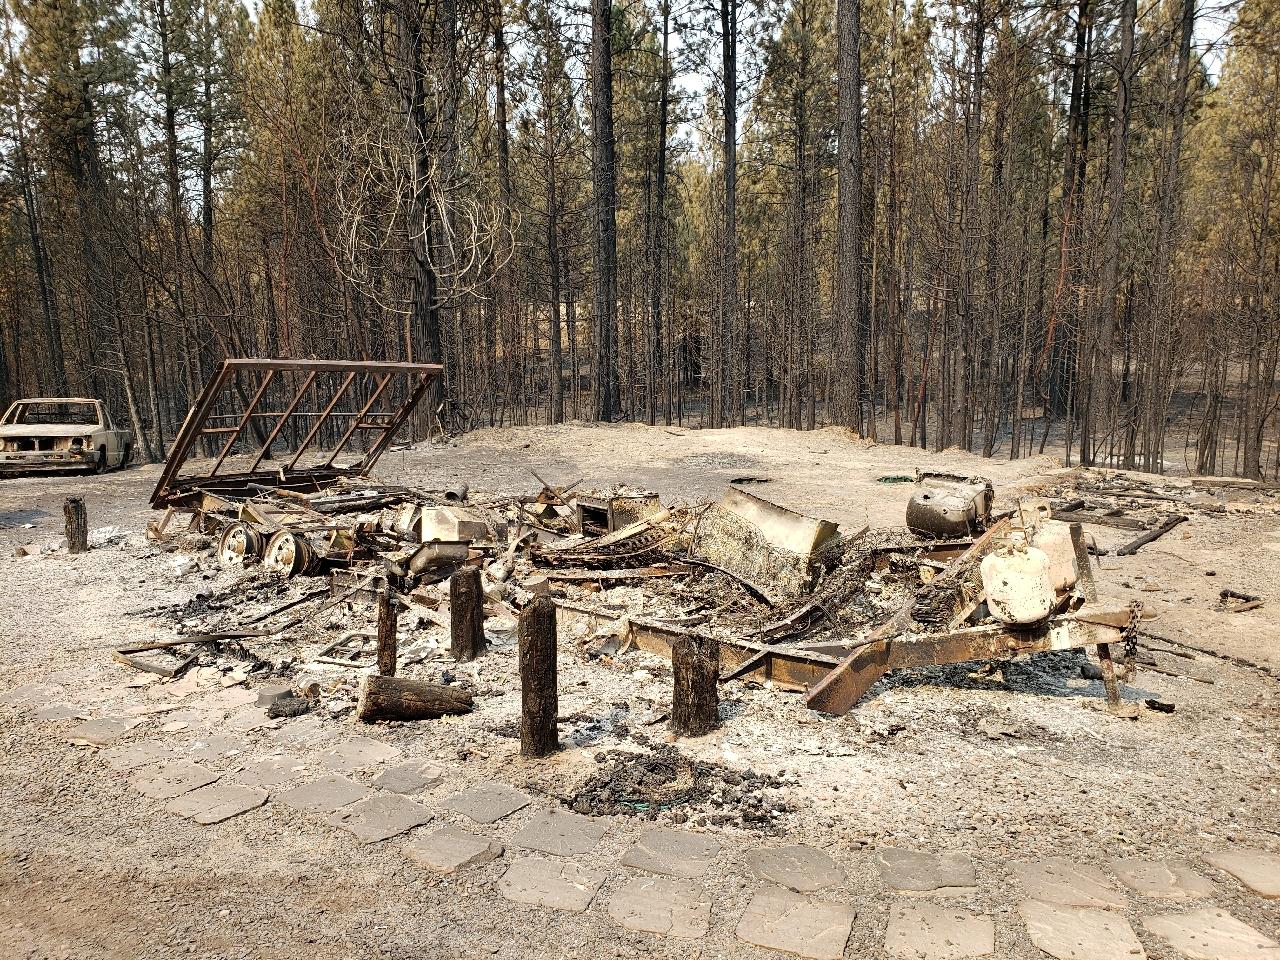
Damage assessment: destroyed